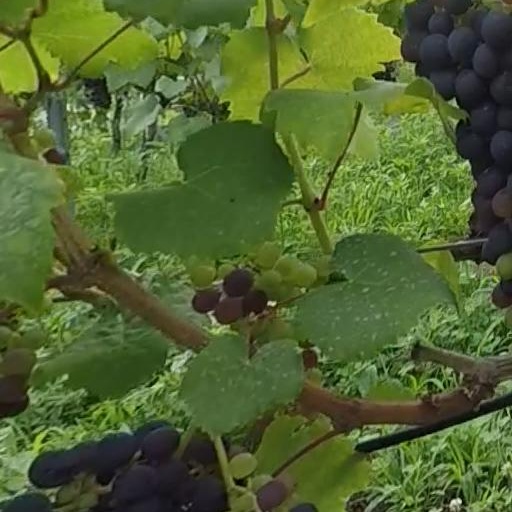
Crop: grape